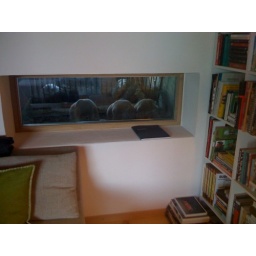
Through a window in the lounge you can watch the sheep while having a drink and reading a book.